Horace Rice

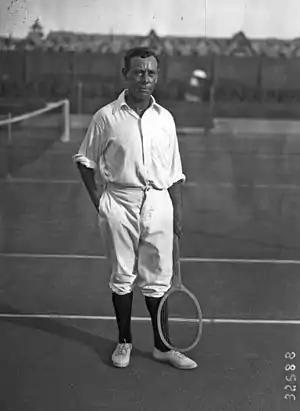
Rice in 1913

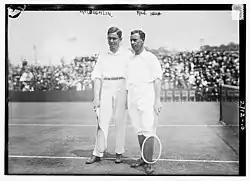
McLoughlin and Rice during the quarter-finals of the 1913 International Lawn Tennis Challenge

Horace Rice (5 September 1872 – 18 January 1950) was an Australian tennis player.